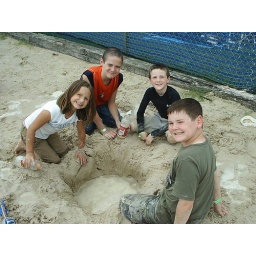
The kiddos building sand castles and discovering water deep within the sand